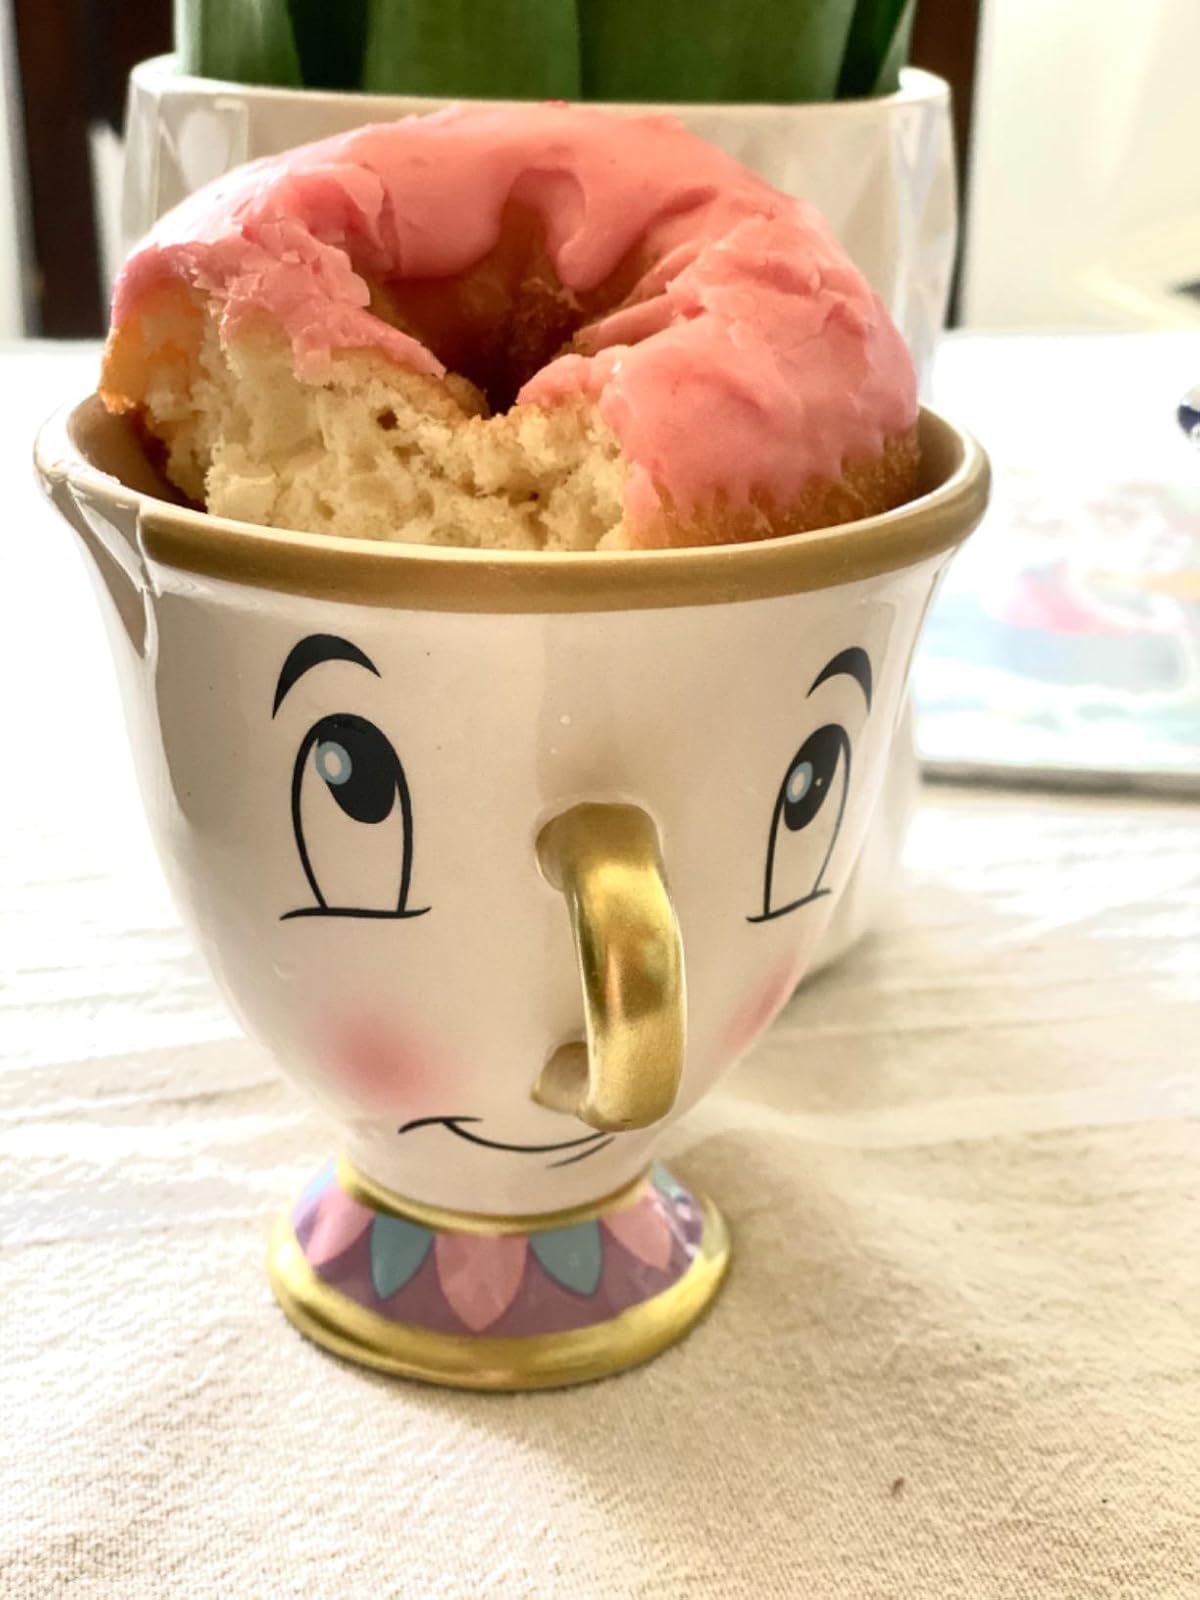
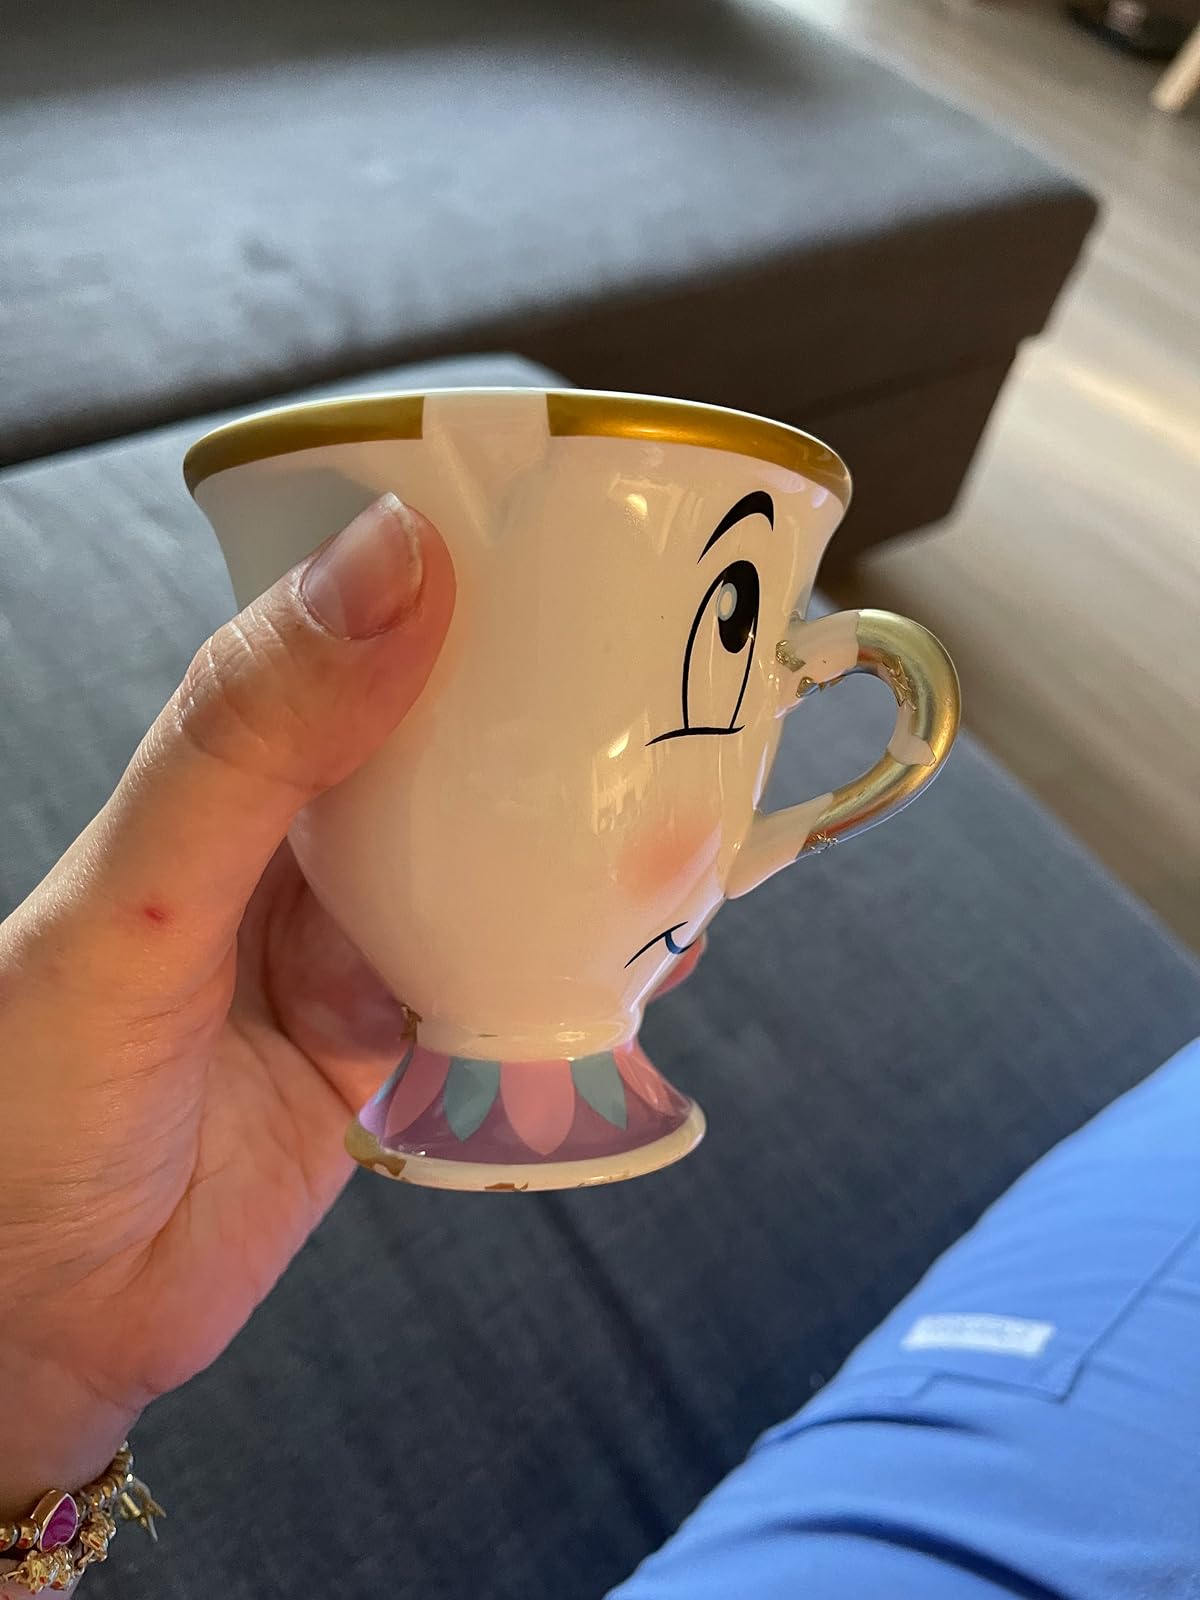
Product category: items_mug
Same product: yes